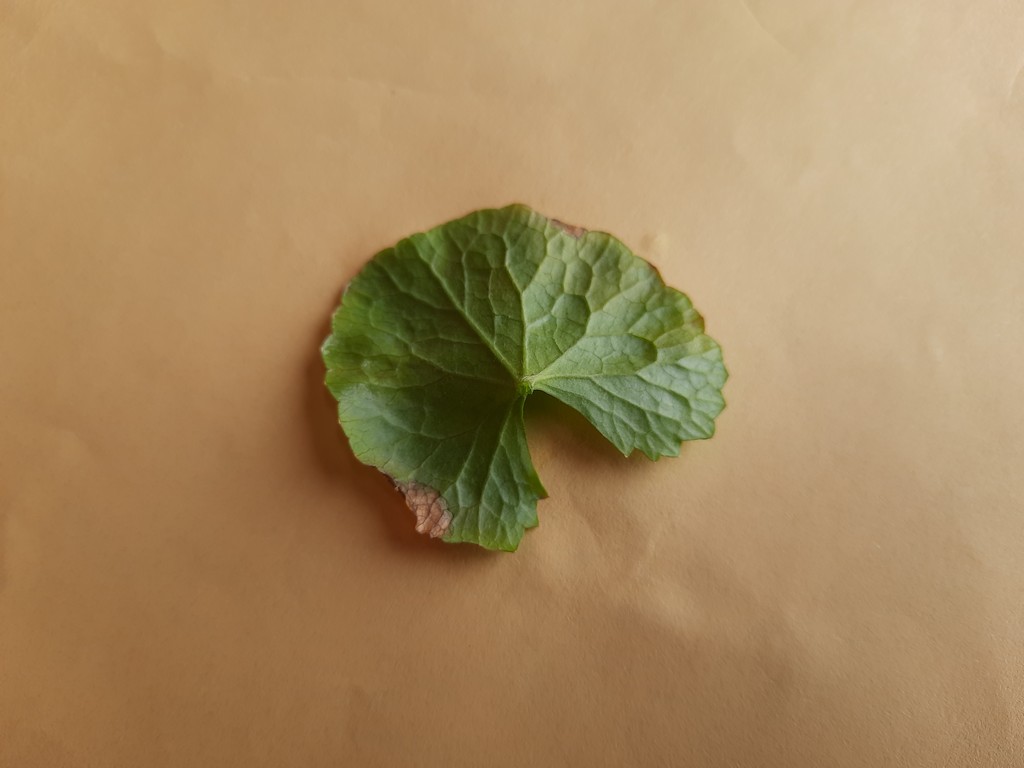
Label: Unhealthy